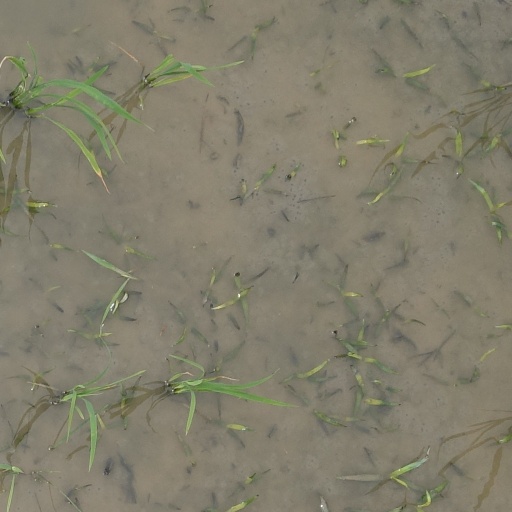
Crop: rice